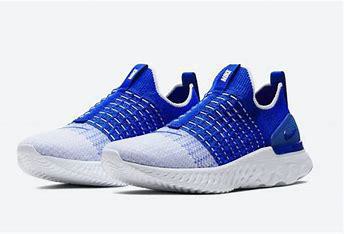
Brand: Nike
Model: React Phantom Run Flyknit 2